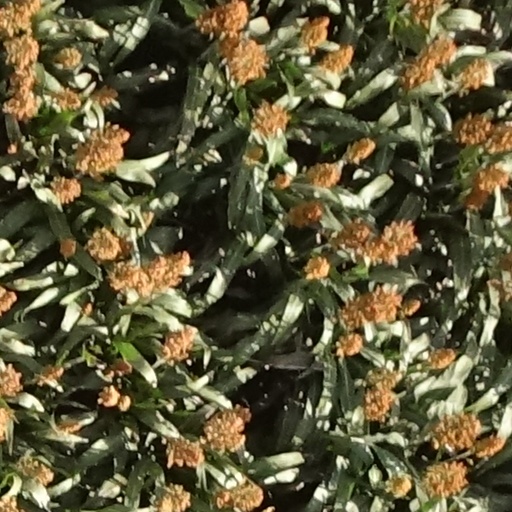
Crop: sorghum